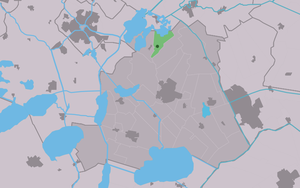
Terkaple est un village de la commune néerlandaise de De Fryske Marren, situé dans la province de Frise.